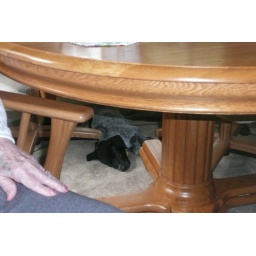
Oreo taking a snooze under the kitchen table